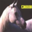
Label: horse